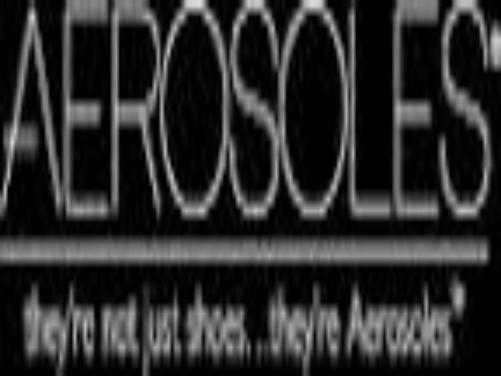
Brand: Aerosoles
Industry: Clothes